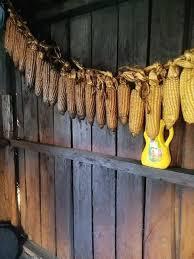
Mahindi yamening'inizwa ukutani kwa kamba  kama njia ya kuhifadhi. Chupa ya manjano yenye lebo iko kwenye rafu karibu na mahindi. Mandhari haya yanaonyesha matumizi ya ndani ya nyumba ya kilimo na uhifadhi.